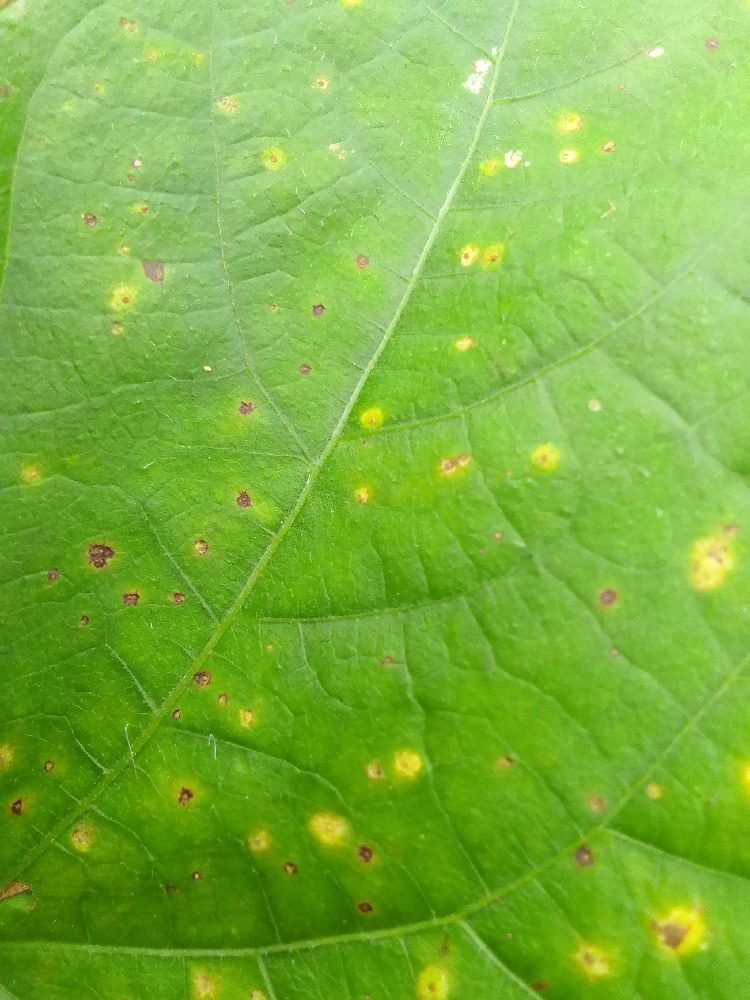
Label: rust